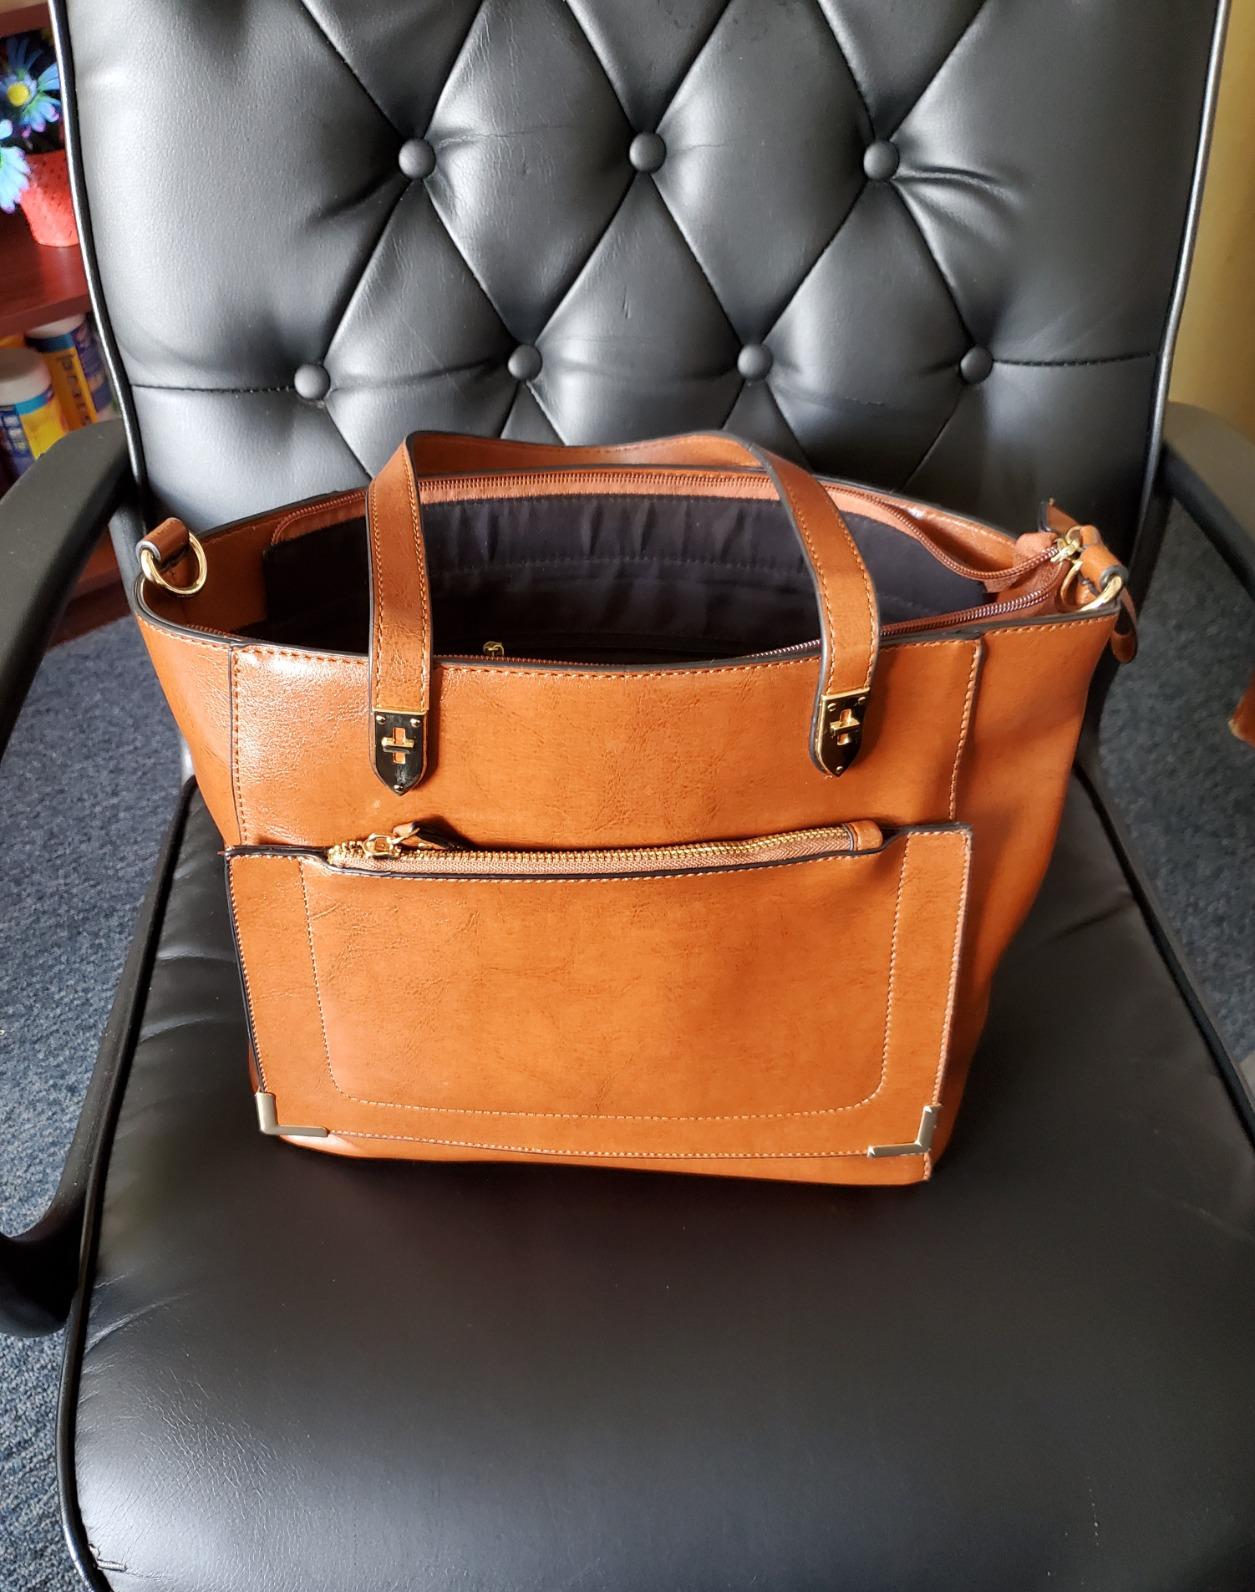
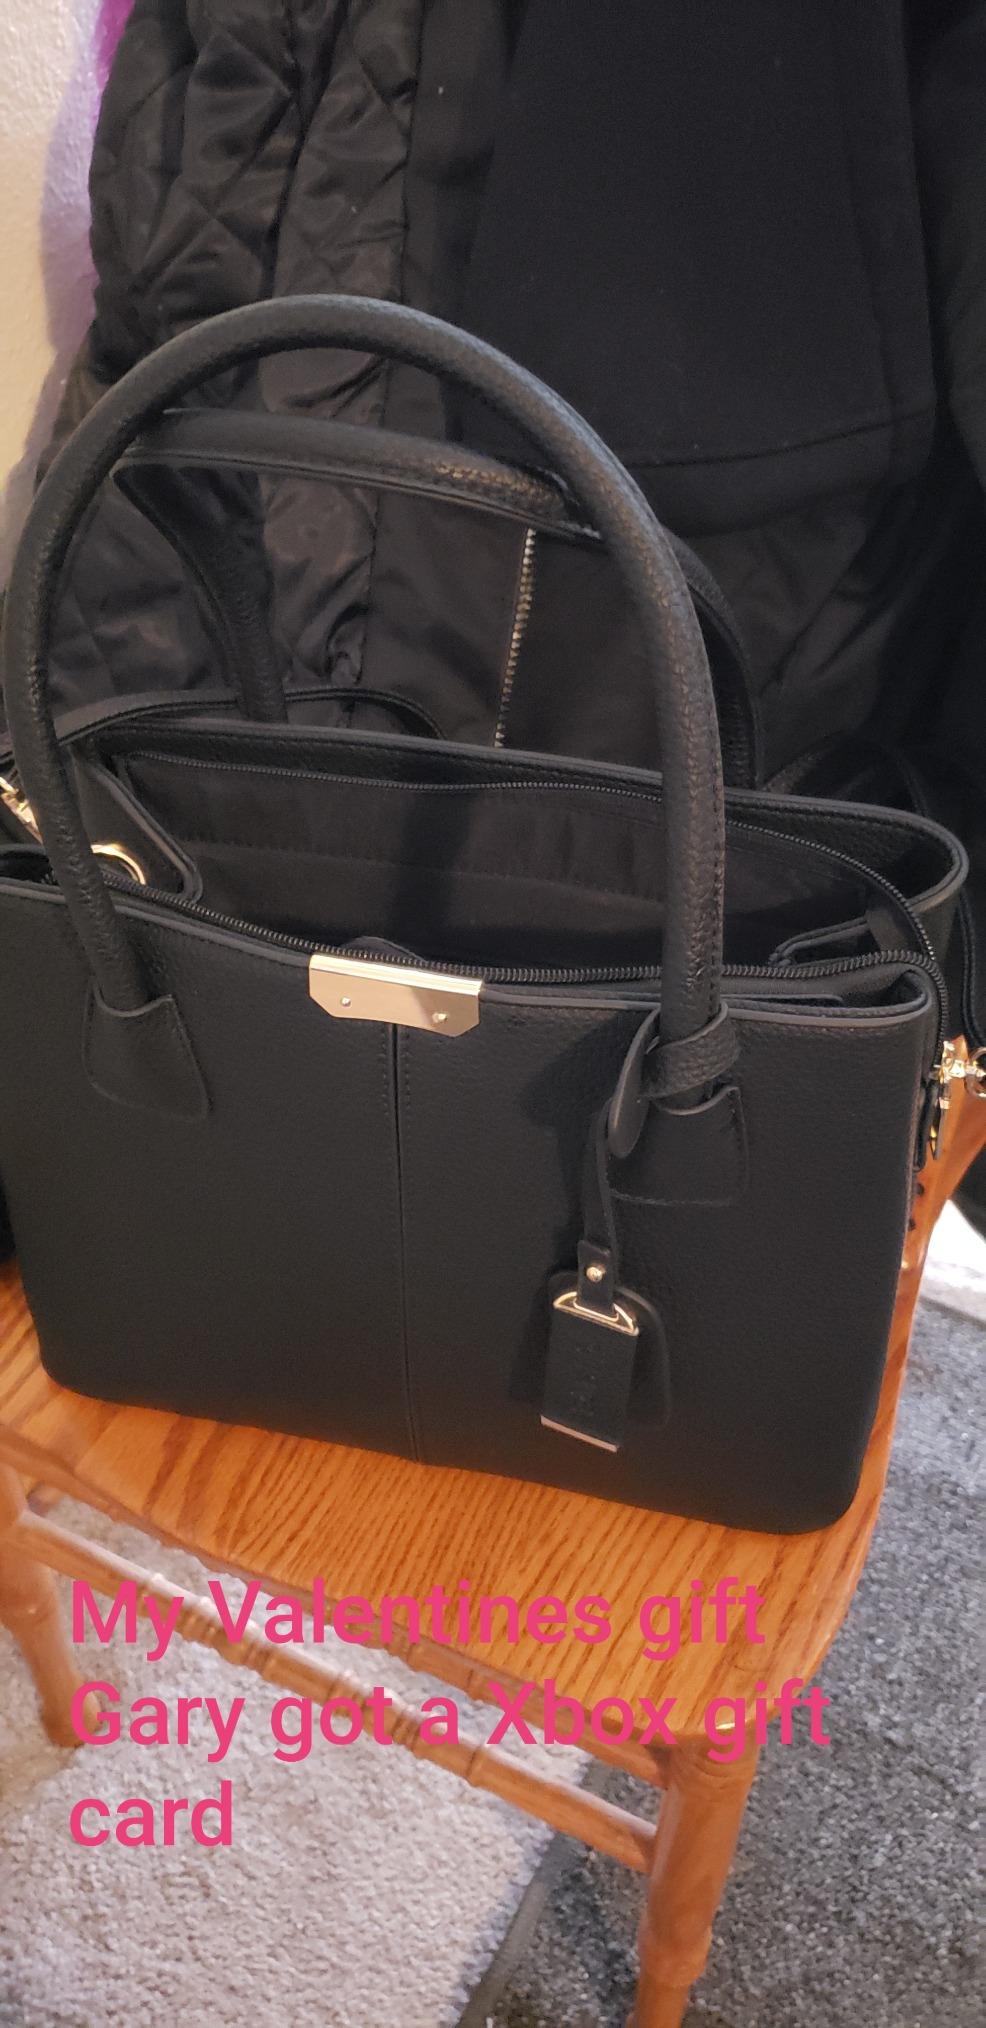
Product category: accessories_handbag
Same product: no